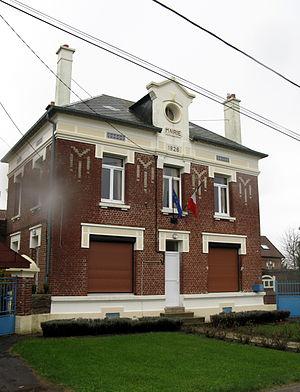
Gueudecourt est une commune française située dans le département de la Somme, en région Hauts-de-France.